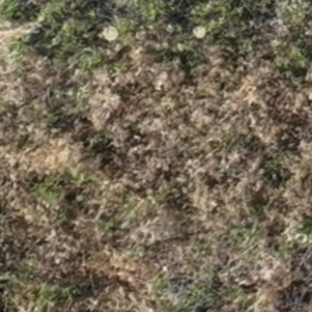
Month: july